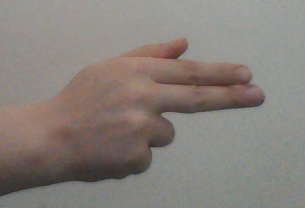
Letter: ghain